Brenner v. Manson

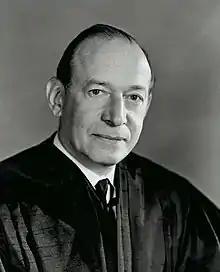
Justice Abe Fortas

Justice Abe Fortas delivered the unanimous opinion of the Court on the jurisdictional issue in this case and the 7–2 opinion of the Court on the issue of utility. Justice John Marshall Harlan II, joined by Justice William O. Douglas, dissented on the utility issue.